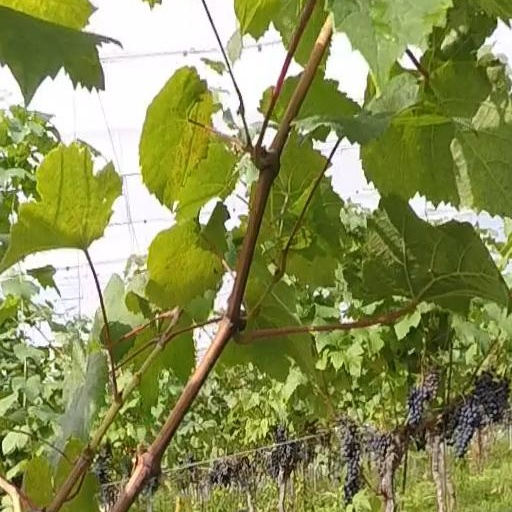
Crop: grape